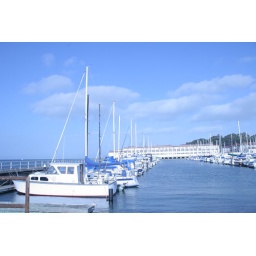
blue and boats in san fran